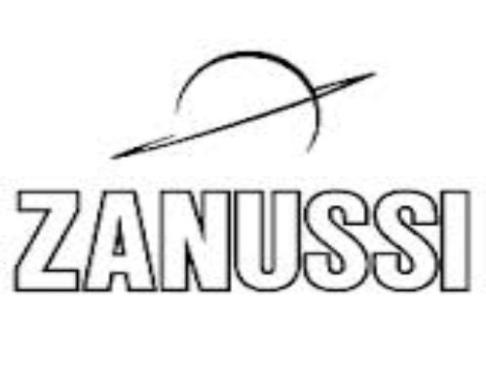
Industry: Electronic